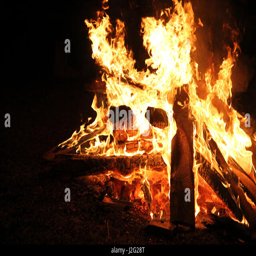
bonfire during western christian holiday by event .